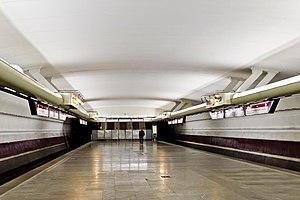
Le métro de Minsk, capitale de la Biélorussie, a été inauguré en 1984.